Milling cutter

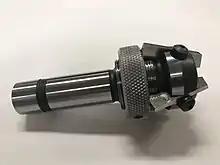
4 bladed hollow mill

Hollow milling cutters, more often called simply "hollow mills", are essentially "inside-out endmills". They are shaped like a piece of pipe (but with thicker walls), with their cutting edges on the inside surface. They were originally used on turret lathes and screw machines as an alternative to turning with a box tool, or on milling machines or drill presses to finish a cylindrical boss (such as a trunnion). Hollow mills can be used on modern CNC lathes and Swiss style machines. An advantage to using an indexable adjustable hollow mill on a Swiss-style machine is replacing multiple tools. By performing multiple operations in a single pass, the machine does not need as can accommodate other tools in the tool zone and improves productivity.